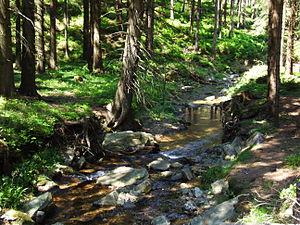
La Černá Opava est une rivière de République tchèque d'une longueur de 14,4 km qui coule dans la région de Moravie-Silésie. Elle est un affluent de l'Opava, dans le bassin de l'Oder.